Ann Rigney

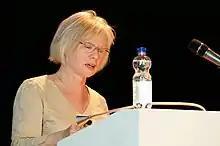
Ann Rigney

Ann Rigney (Dublin, 9 December 1957) is an Irish/Dutch cultural scholar and Professor of Comparative Literature at Utrecht University. Her research focuses on the transnational interaction between narrative and cultural memory and is authoritative in the field of Memory Studies.